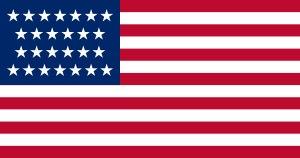
Cet article retrace la chronologie de l'évolution territoriale des États-Unis. Il liste les modifications géographiques intérieures et extérieures de ce pays.